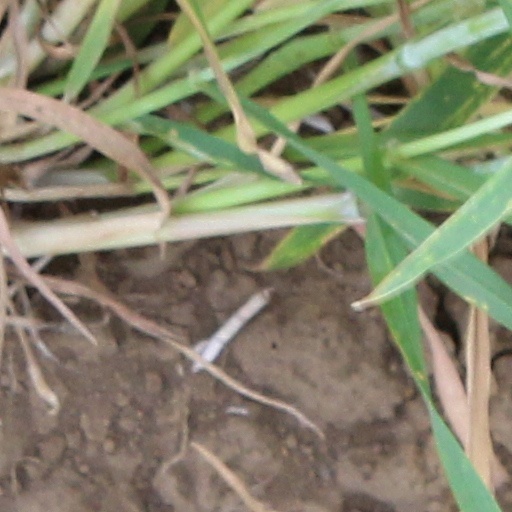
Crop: wheat